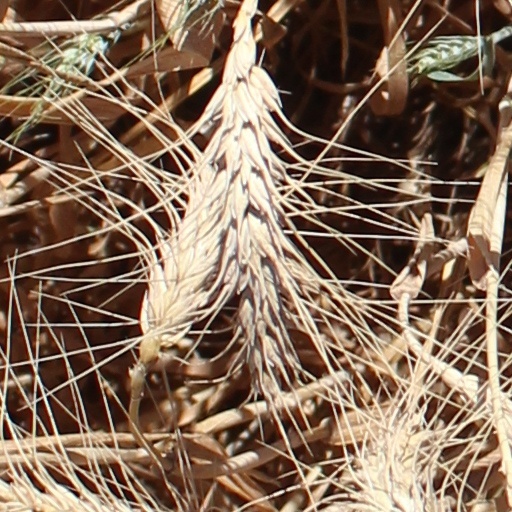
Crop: wheat